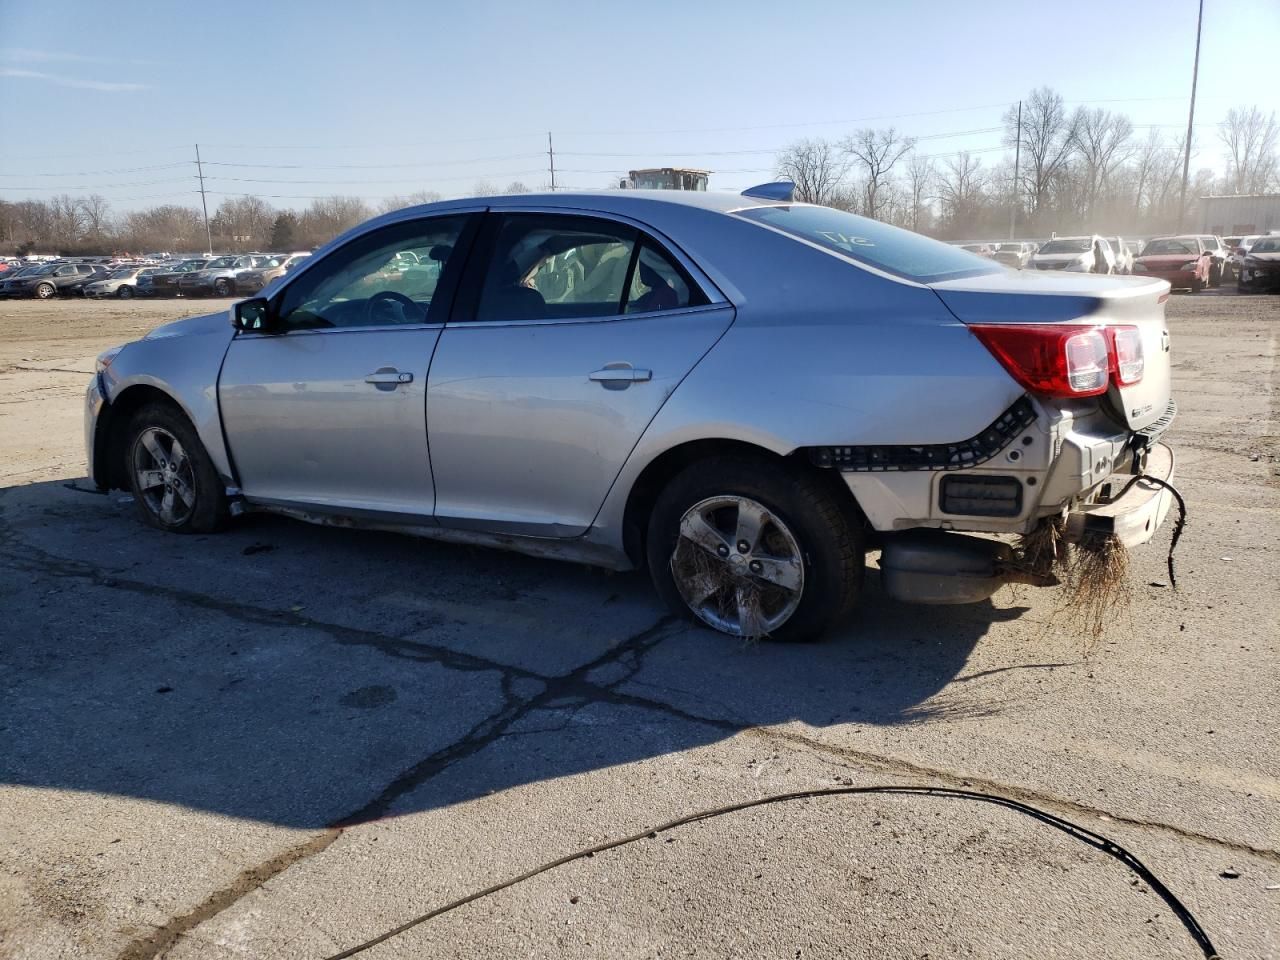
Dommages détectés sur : pare-choc avant, aile avant gauche, aile arrière gauche, malle, pare-choc arrière, plaque d'immatriculation arrière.
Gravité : majeur